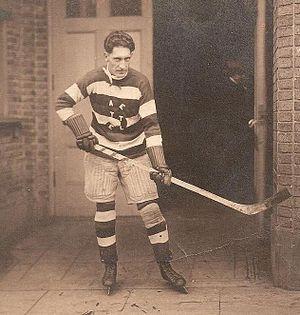
Curtis Lester Patrick, surnommé The Silver Fox — le renard argenté —, est une personnalité du monde du hockey sur glace du début du XXᵉ siècle en Amérique du Nord. Il débute comme joueur au Canada puis devient entraîneur et dirigeant dans de nombreuses équipes.